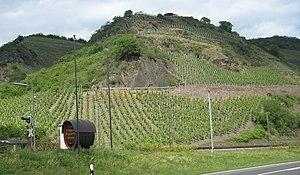
vigne de Bopparder Hamm (près de Boppard)